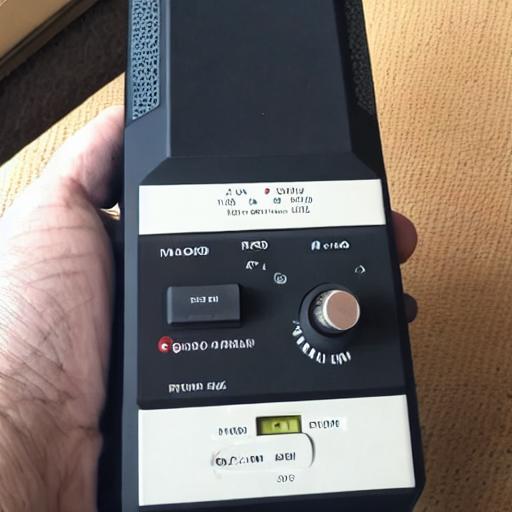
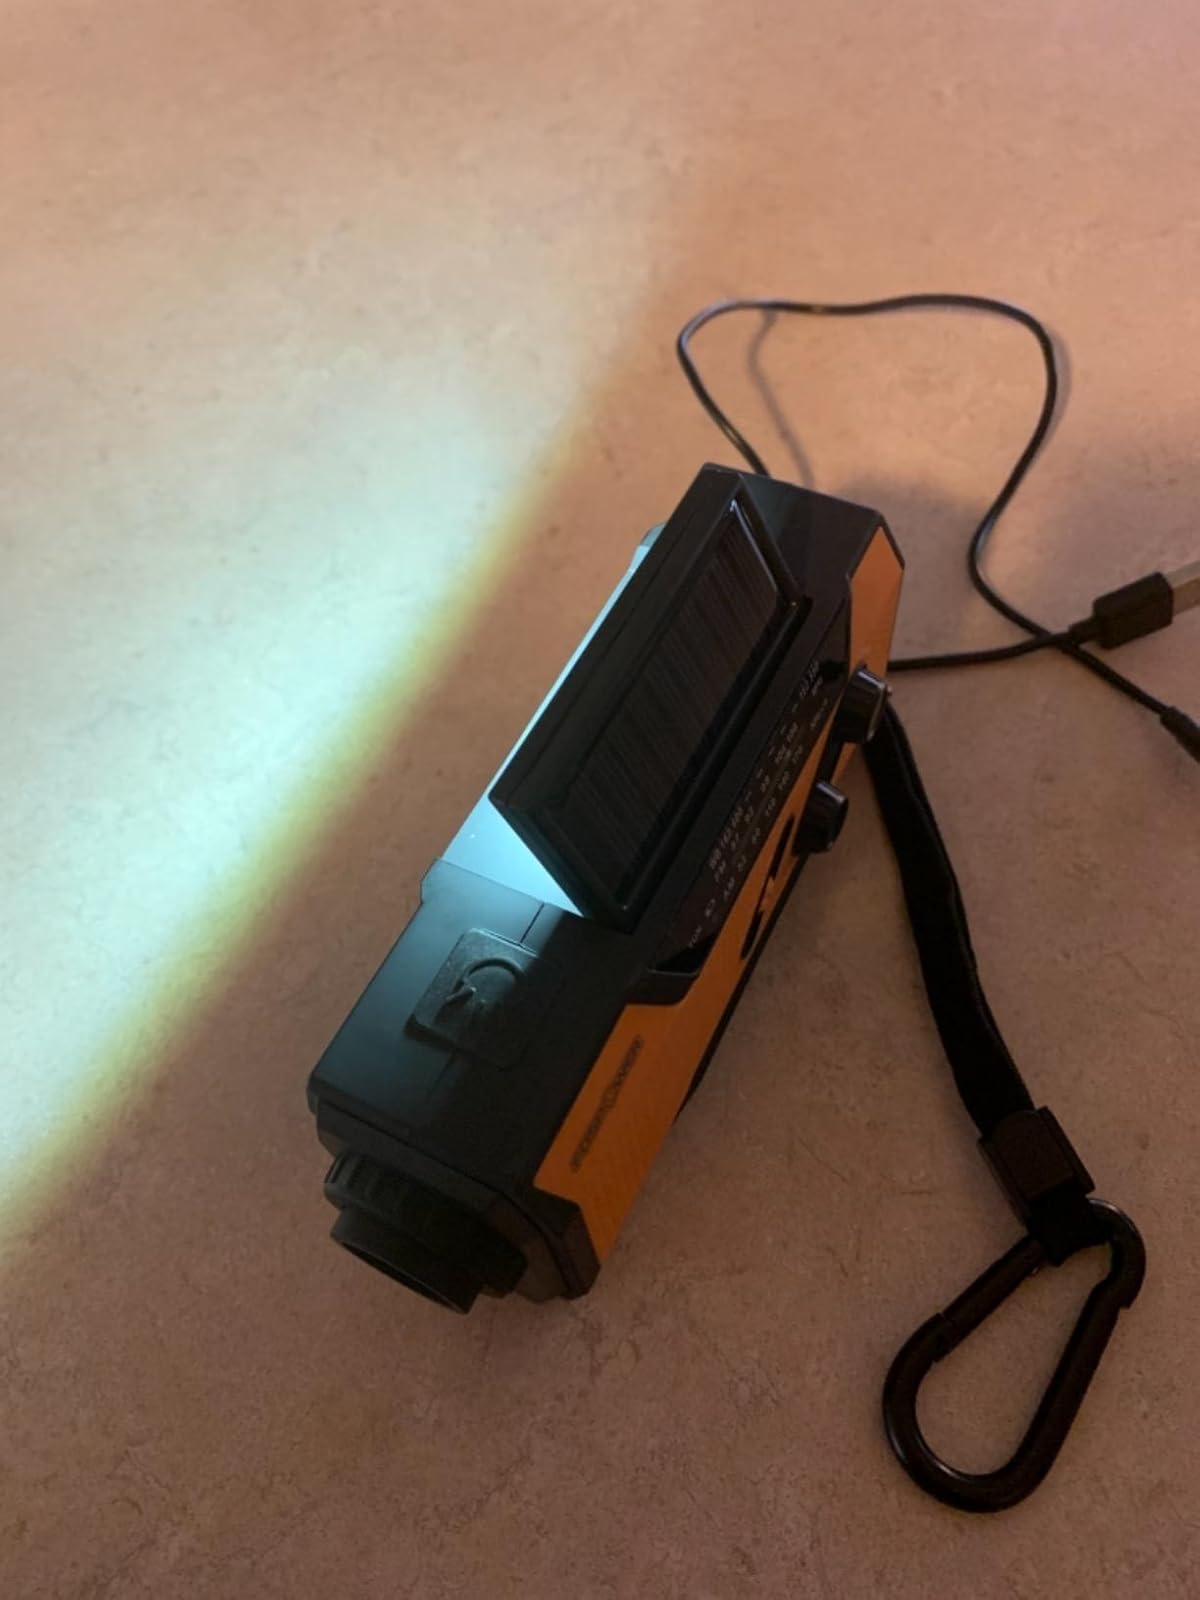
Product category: radio
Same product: no